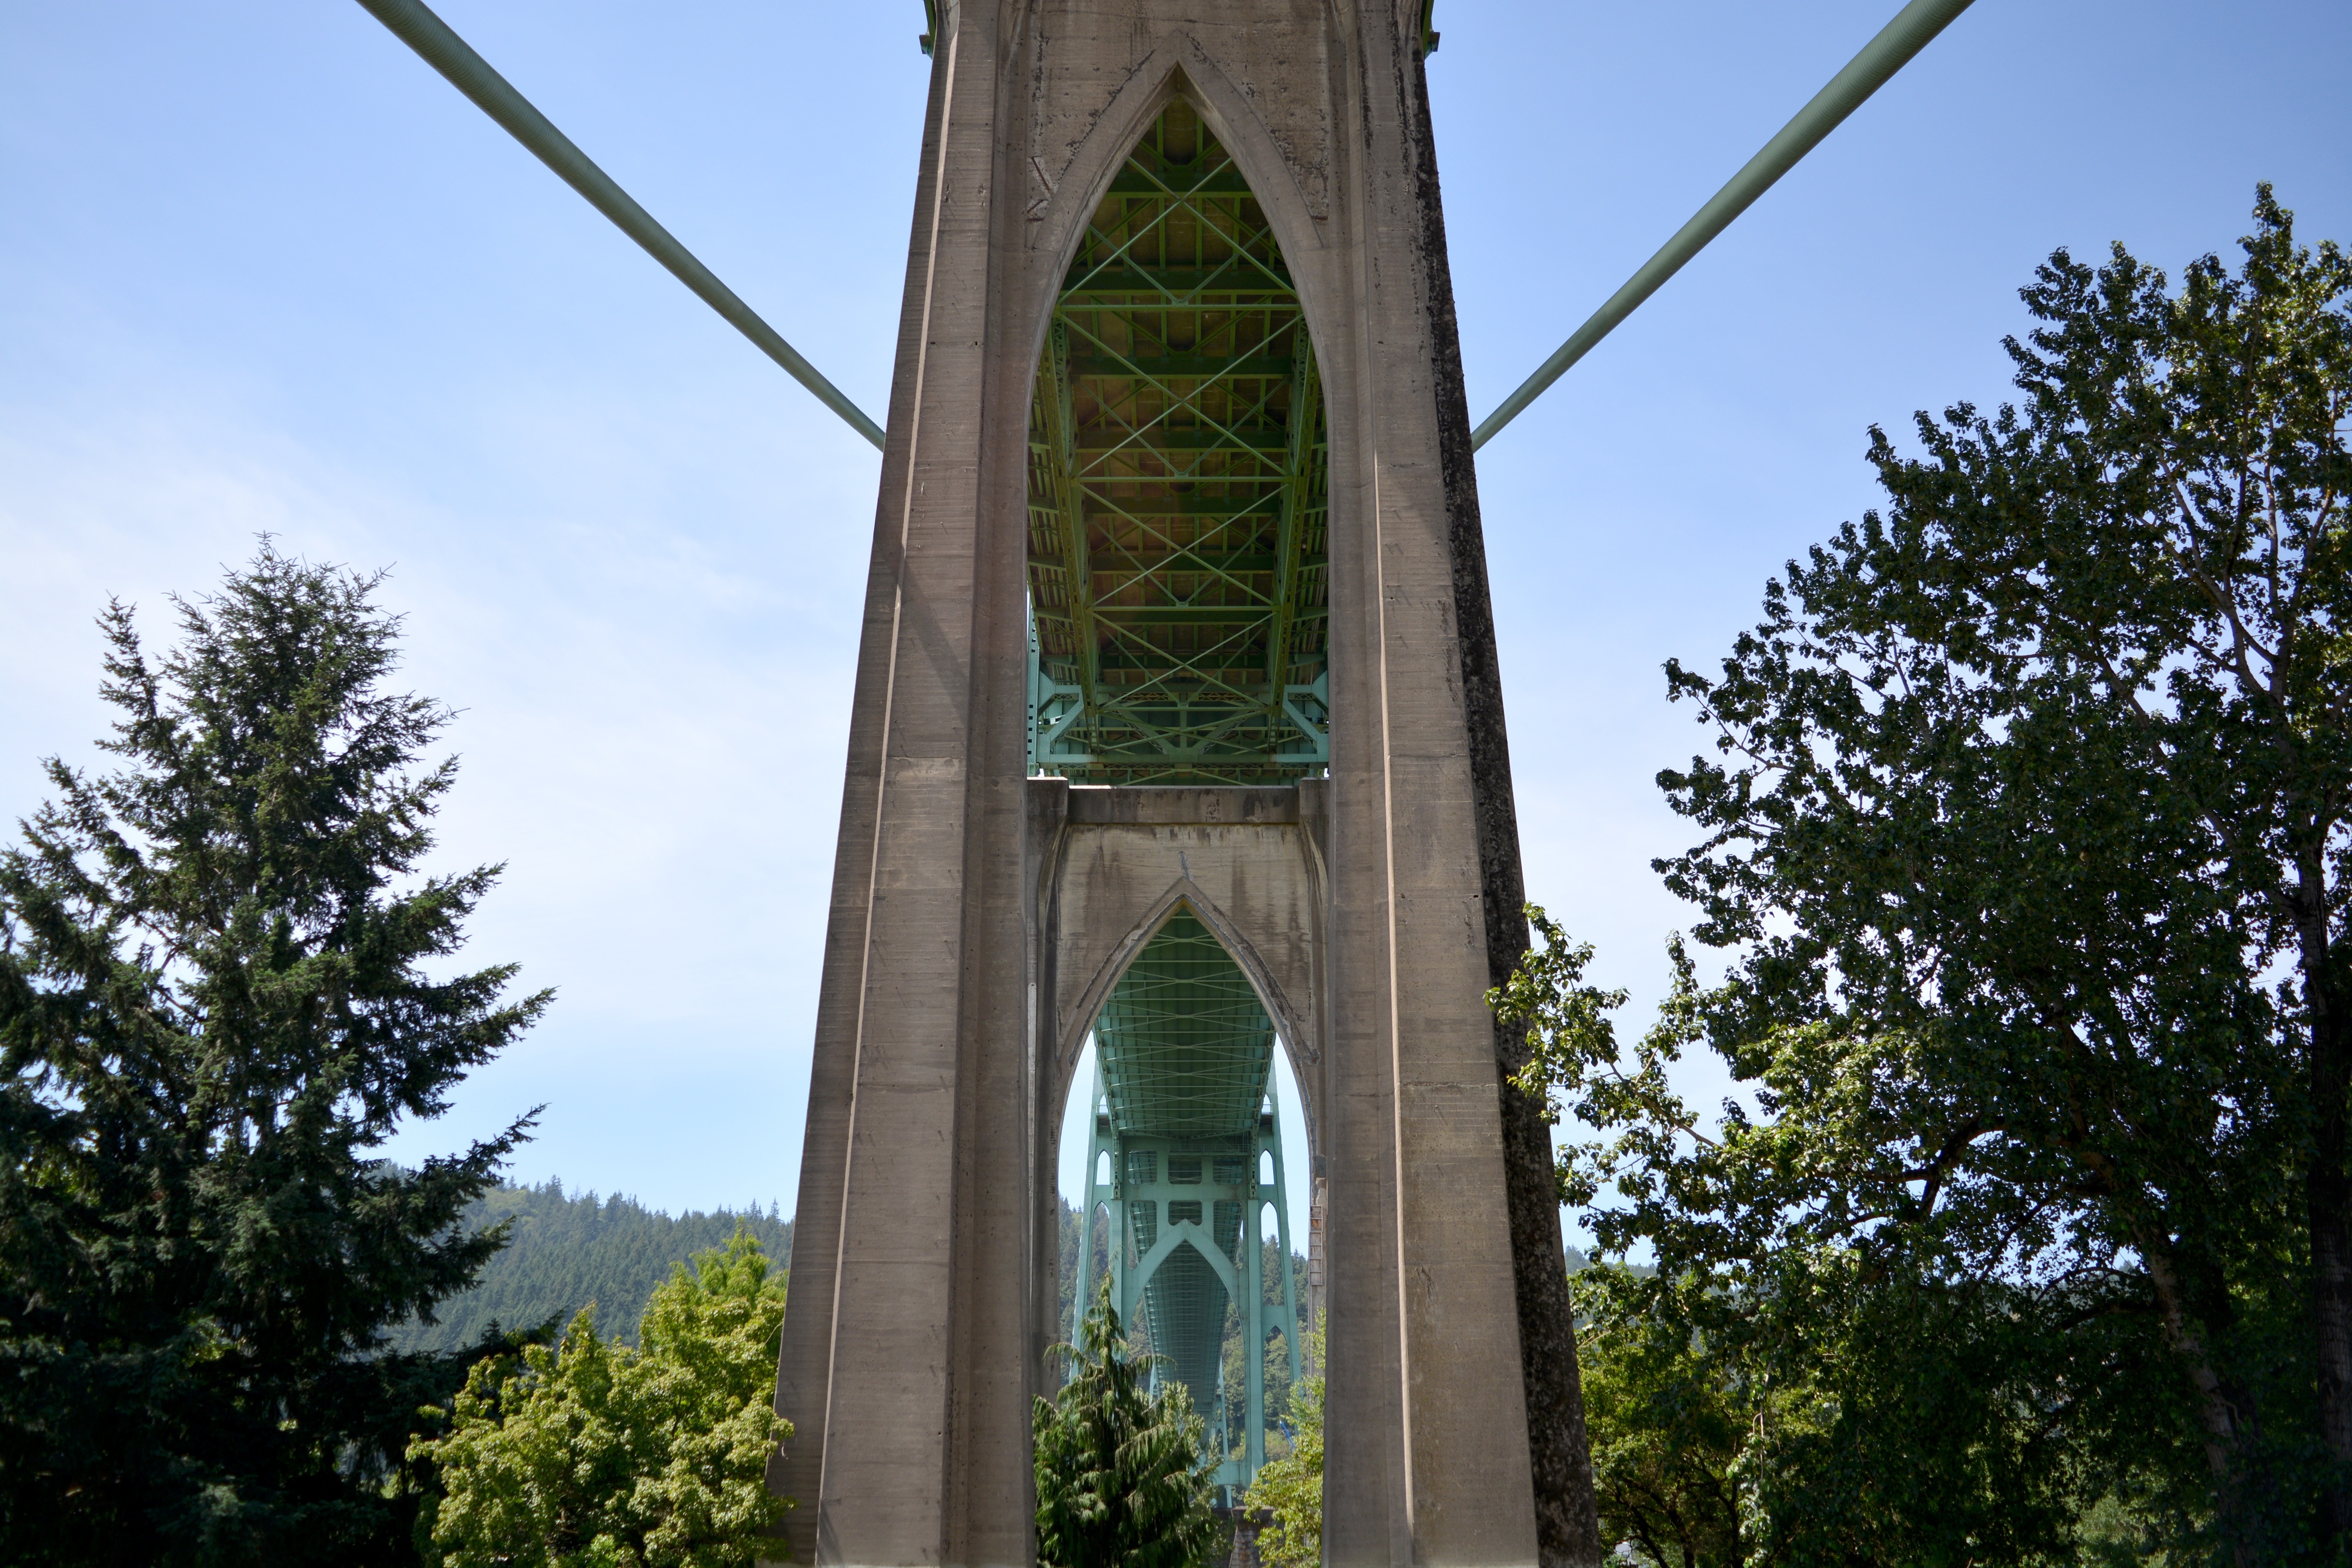
architecture, structure, bridge, monument, steel, arch, tower, usa, landmark, chapel, gothic, memorial, st, pdx, john's bridge, north portland